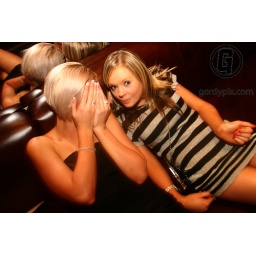
Funny how the pics of girls always get the most views... There's more girl pics in the set if you look... lol.